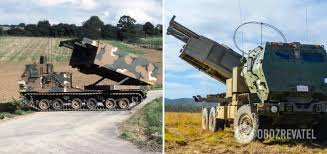
Label: Tornado